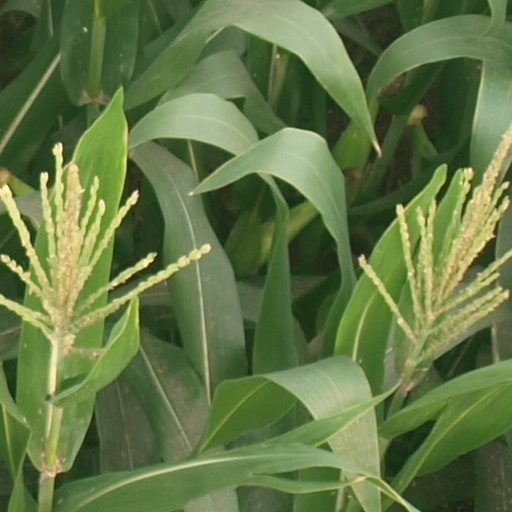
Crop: maize; corn